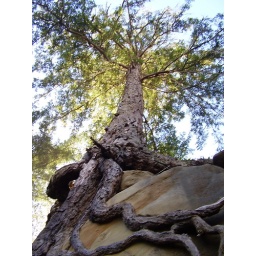
From below view of tree and exposed roots in the rocks